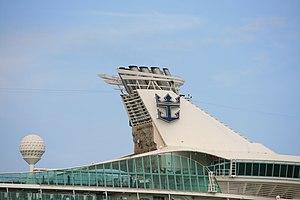
L’Adventure of the Seas est un navire de croisière de classe Voyager appartenant à l'opérateur Royal Caribbean Cruise Line, construit aux chantiers finlandais de Turku, Kvaerner Masa-Yards. Il a été mis en service en novembre 2001.